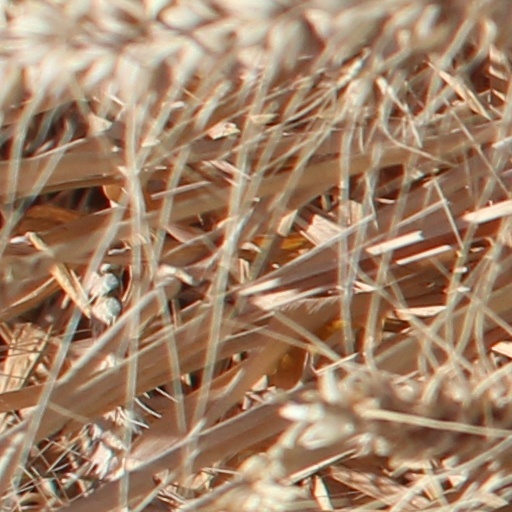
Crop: wheat